Dess railway station

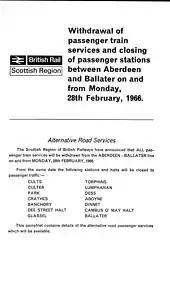
The 1966 BRB Closure notice.

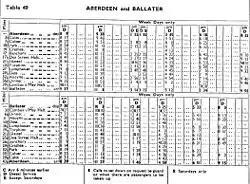
The 1963 timetable.

The station had a single stone built platform on this single track section of the branch. The stationmaster's house, ticket office and waiting room were situated on the up side of the line, consisting of a rough-cast and brick built single-storey structure, with round-headed windows at the front and a central covered area. It was similar in design to those at Lumphanan, Glassel, etc. The single freight siding was lifted prior to the cessation of freight services on the line in 1964.